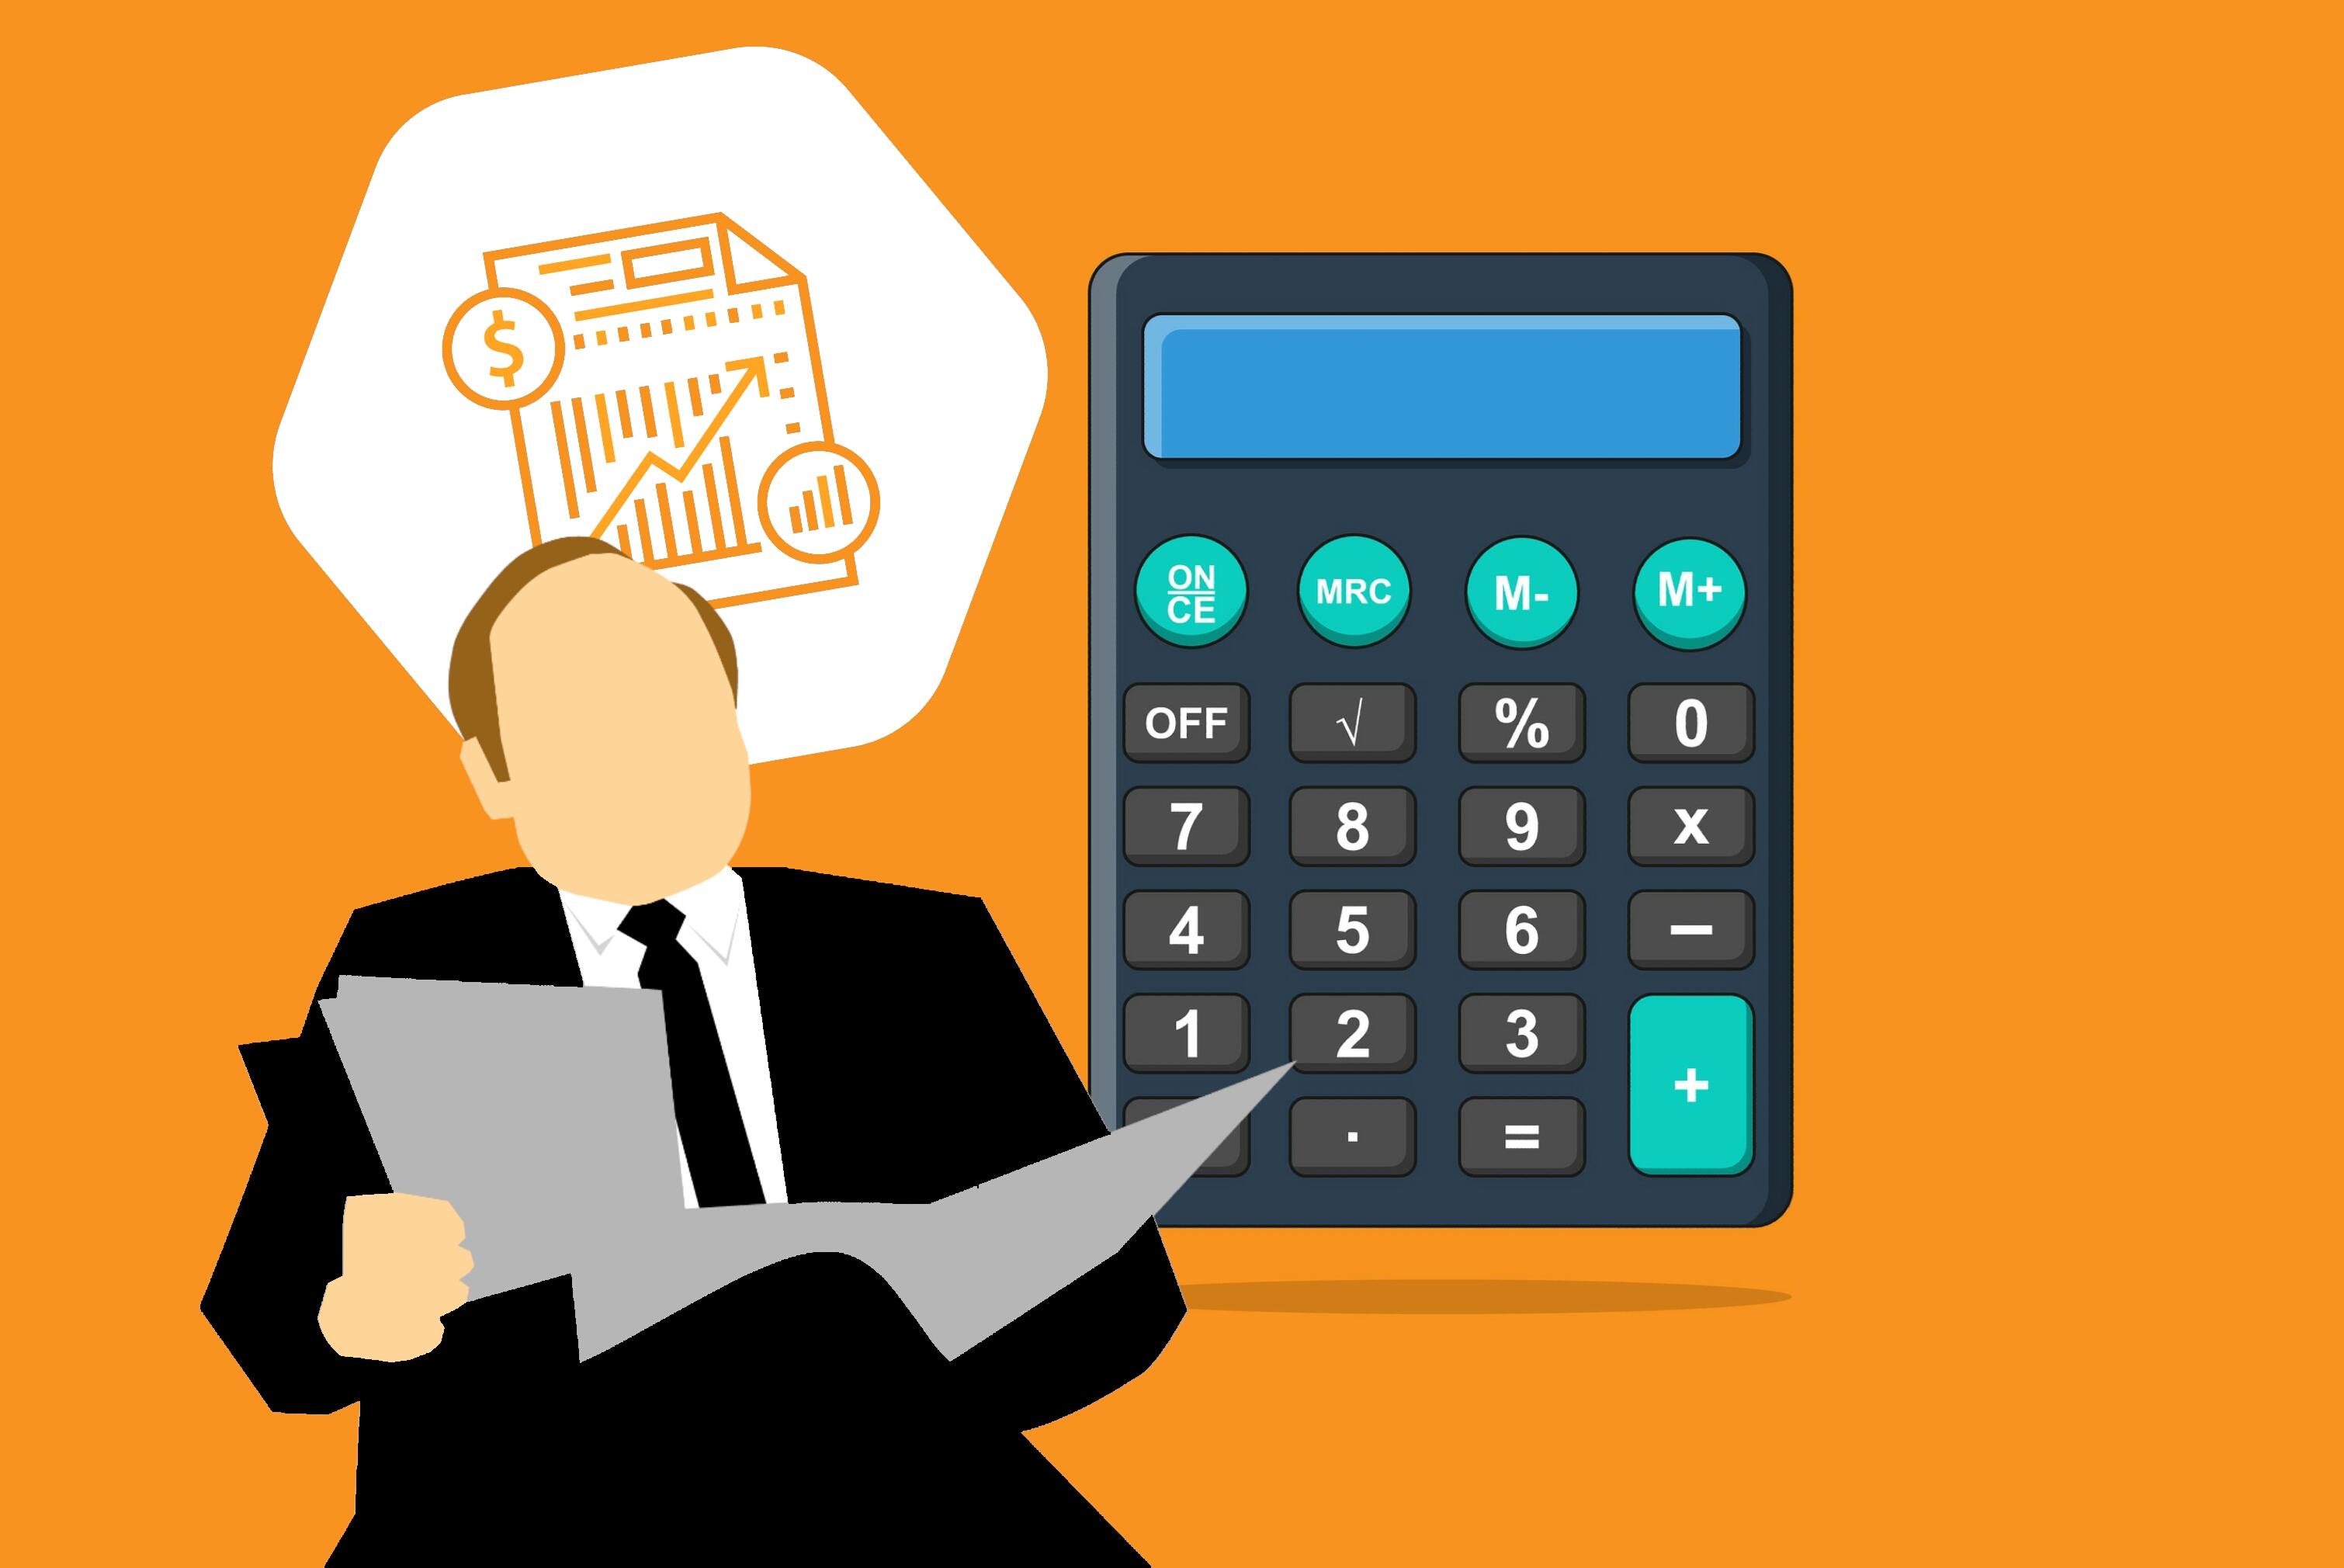
accountant, calculator, accounting, graphs, career, business, dates, report, file, department, concept, document, stamp, ecommerce, charts, management, income, budget, analysis, data, finance, economy, product, communication, font, office equipment, telephony, organization